Remingtonocetus

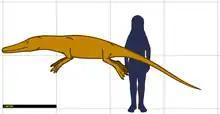
Drawing showing the size of "Remingtonocetus" (scale in meters)

"Remingtonocetus" was a small cetacean with "R. harudiensis" weighing . interpreted "R. domandaensis" as an older and more generalized species than "R. harudiensis". Based on a morphological analysis, they concluded that the hindlimbs of "Remingtonocetus" were probably not weight-bearing, and that (1) the fused sacrum indicates a limitation in tail-powered locomotion, and (2) the presence of powerful hip extensors and femoral adductors indicates that "Remingtonocetus" was an efficient and specialized foot-powered swimmer.